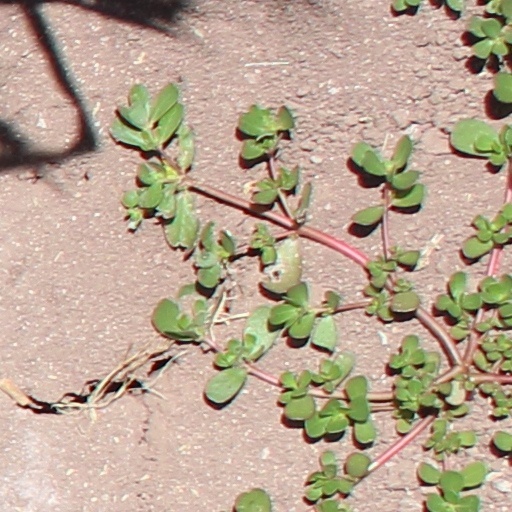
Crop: wheat